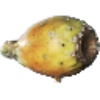
Label: cactus_fruit